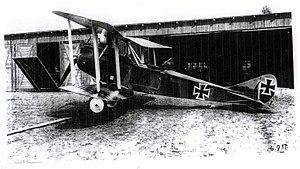
La Première Guerre mondiale voit le plein essor des premiers avions militaires, après de timides tâtonnements et utilisations avant guerre.
Le Rumpler C.IV est un avion militaire de la Première Guerre mondiale allemand, spécialisé dans les missions de reconnaissance.